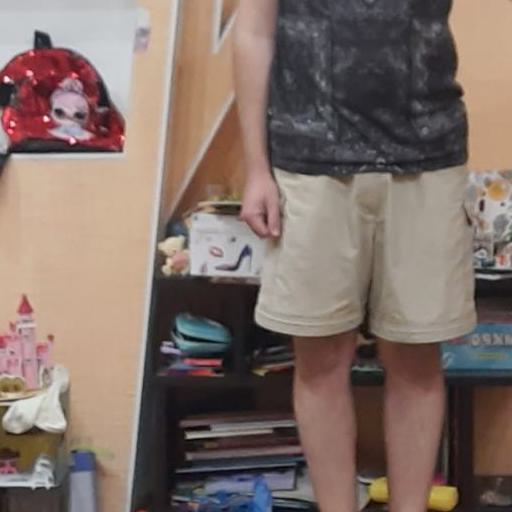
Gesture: no_gesture